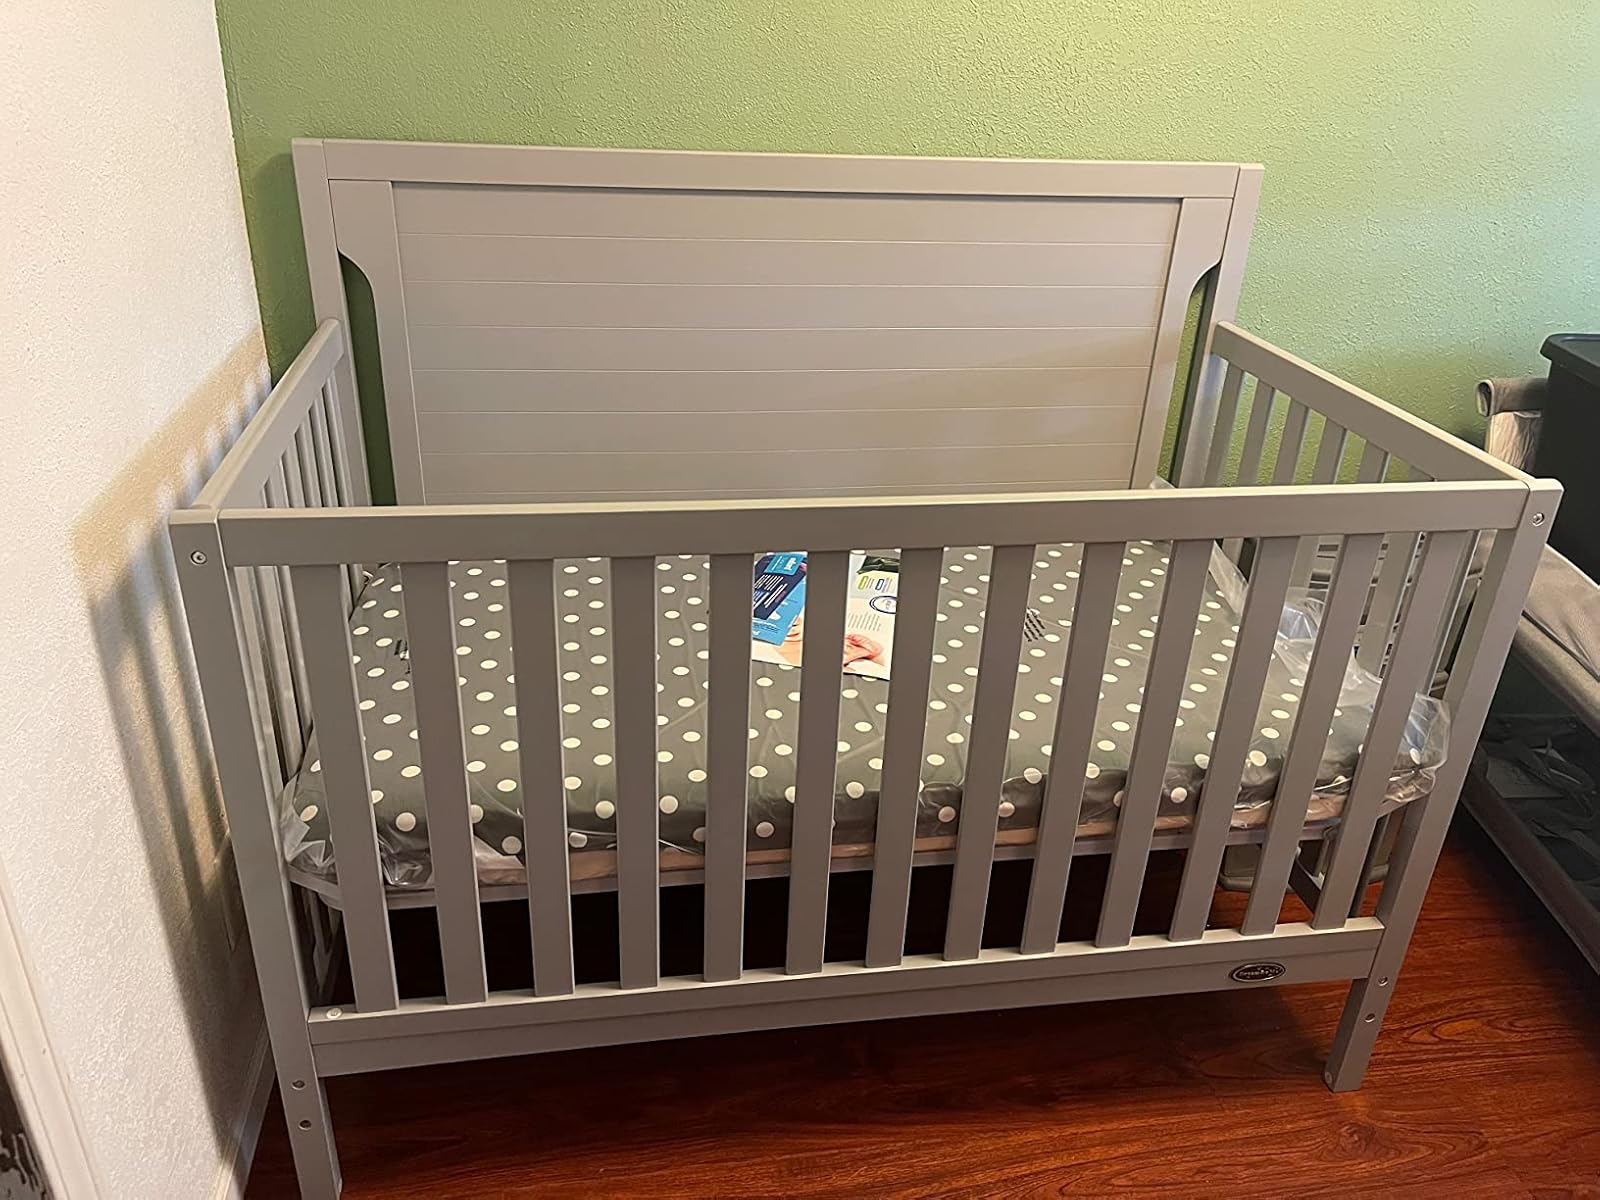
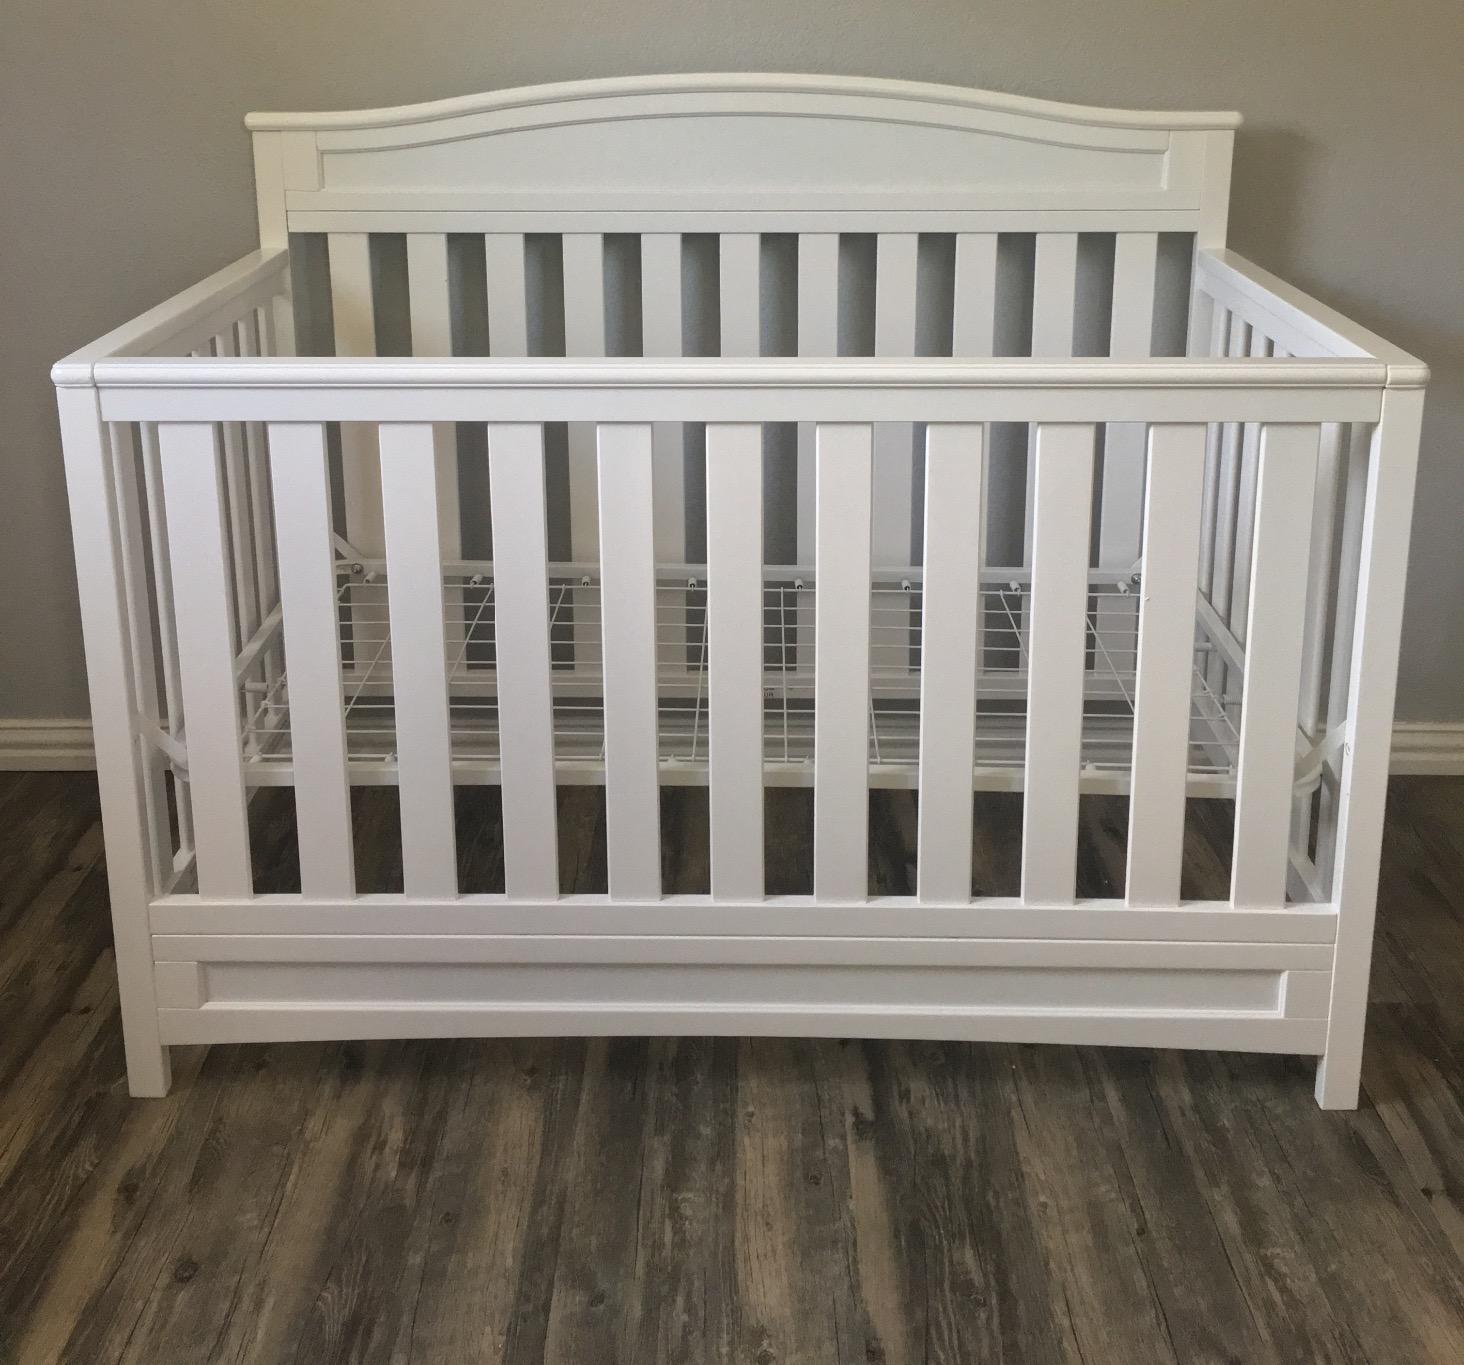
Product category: products_crib
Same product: no